United States Marine Corps Amphibious Reconnaissance Battalion

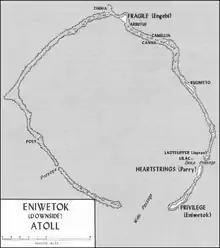

Eniwetok, meaning "Land between West and East" in Marshallese, was known for an excellent anchorage, with an immense lagoon stretching north–southwise and east-to-west providing the largest lagoon in the Marshalls. The circular-shaped atoll of Eniwetok lies WNW of Roi-Namur and from the Mariana Islands, making up some forty islets that comprise the Eniwetok Atoll. Operation CATCHPOLE was involved in the planned occupation of Truk, Kusaie, Wake, and the Eniwetok Islands (DOWNSIDE). Most of the islands in DOWNSIDE covered an area approximately .